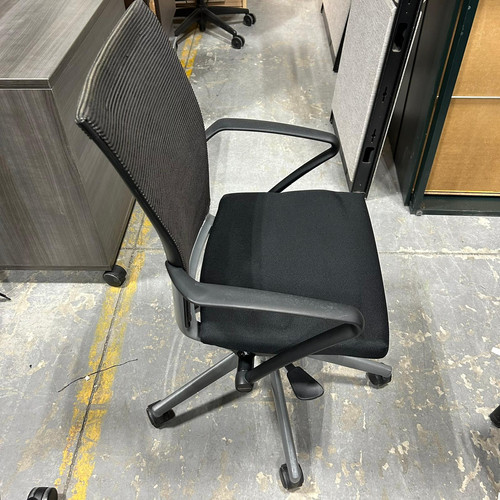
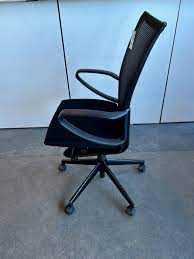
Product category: items_chair
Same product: yes